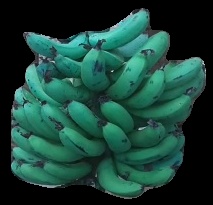
Variety: pachbale
Grade: grade3